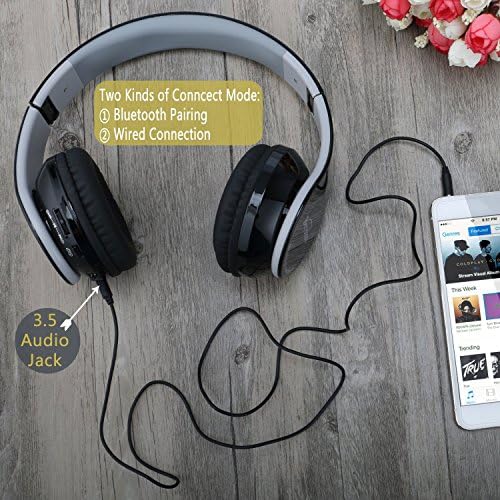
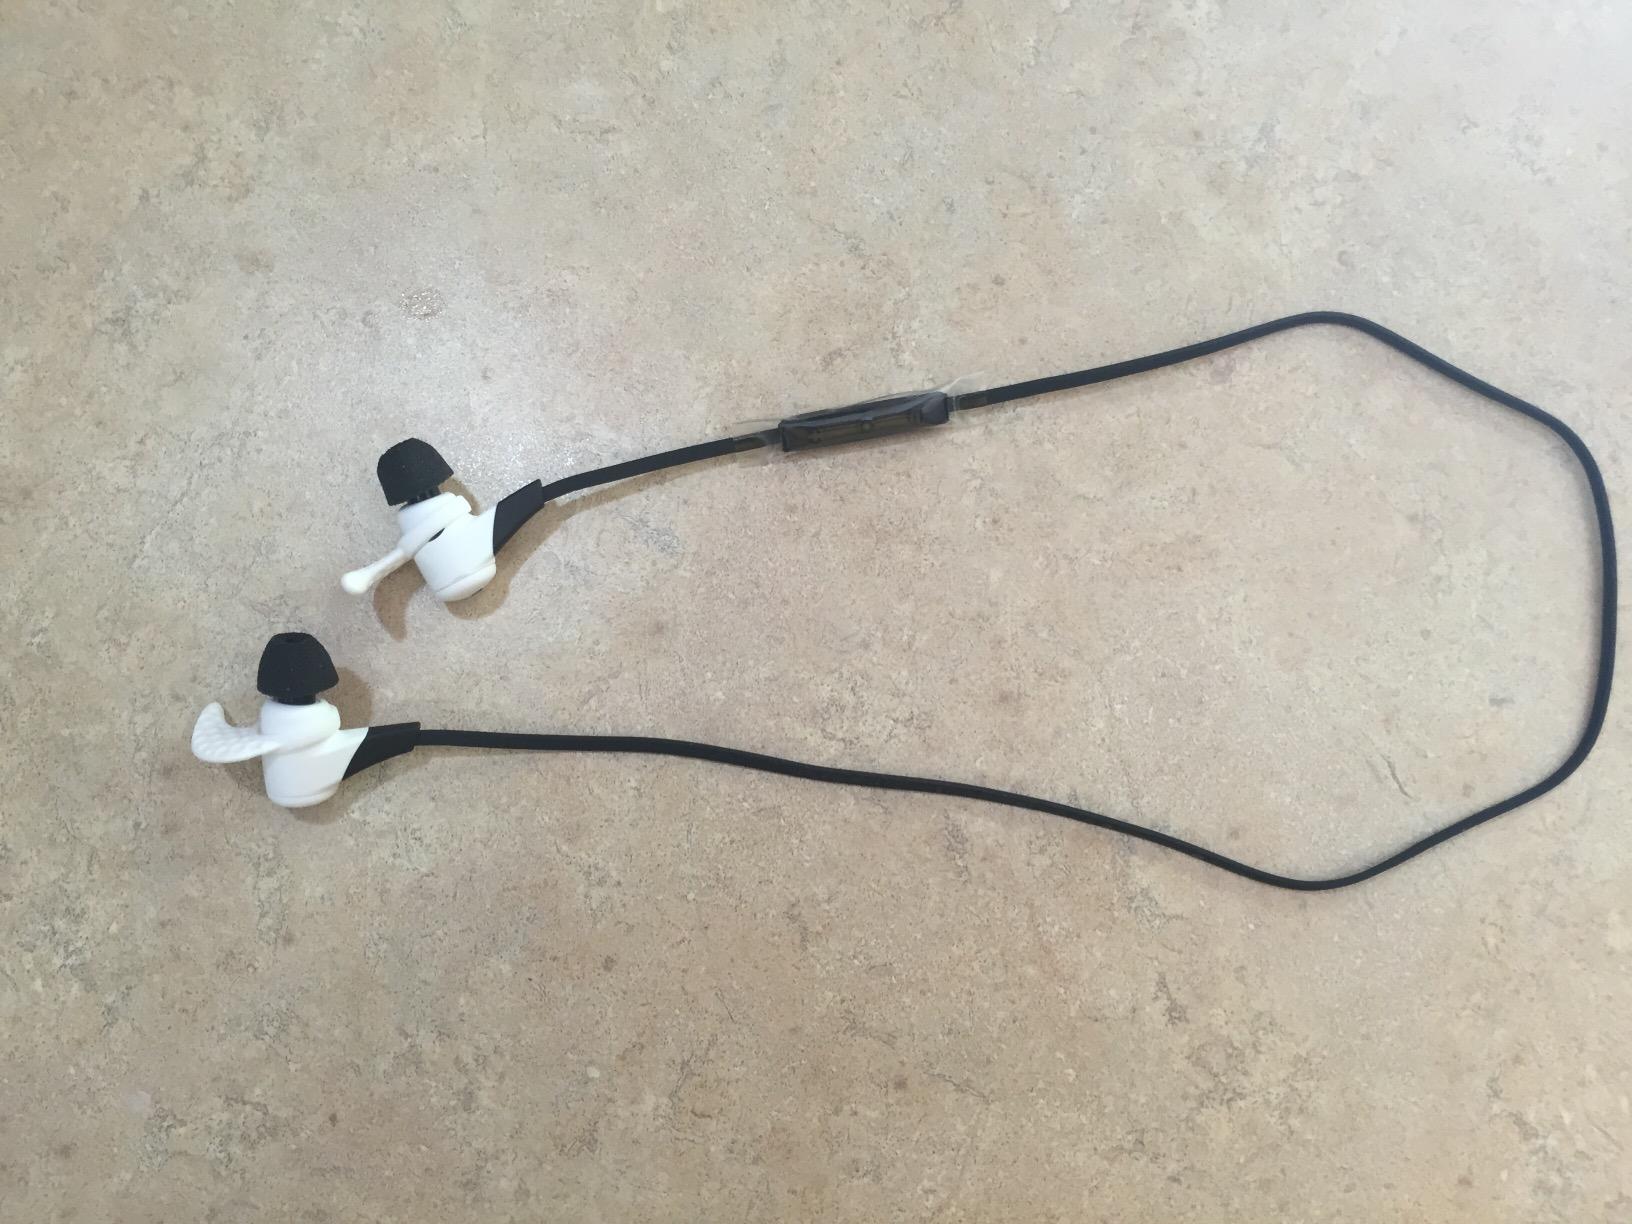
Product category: headphones
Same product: no